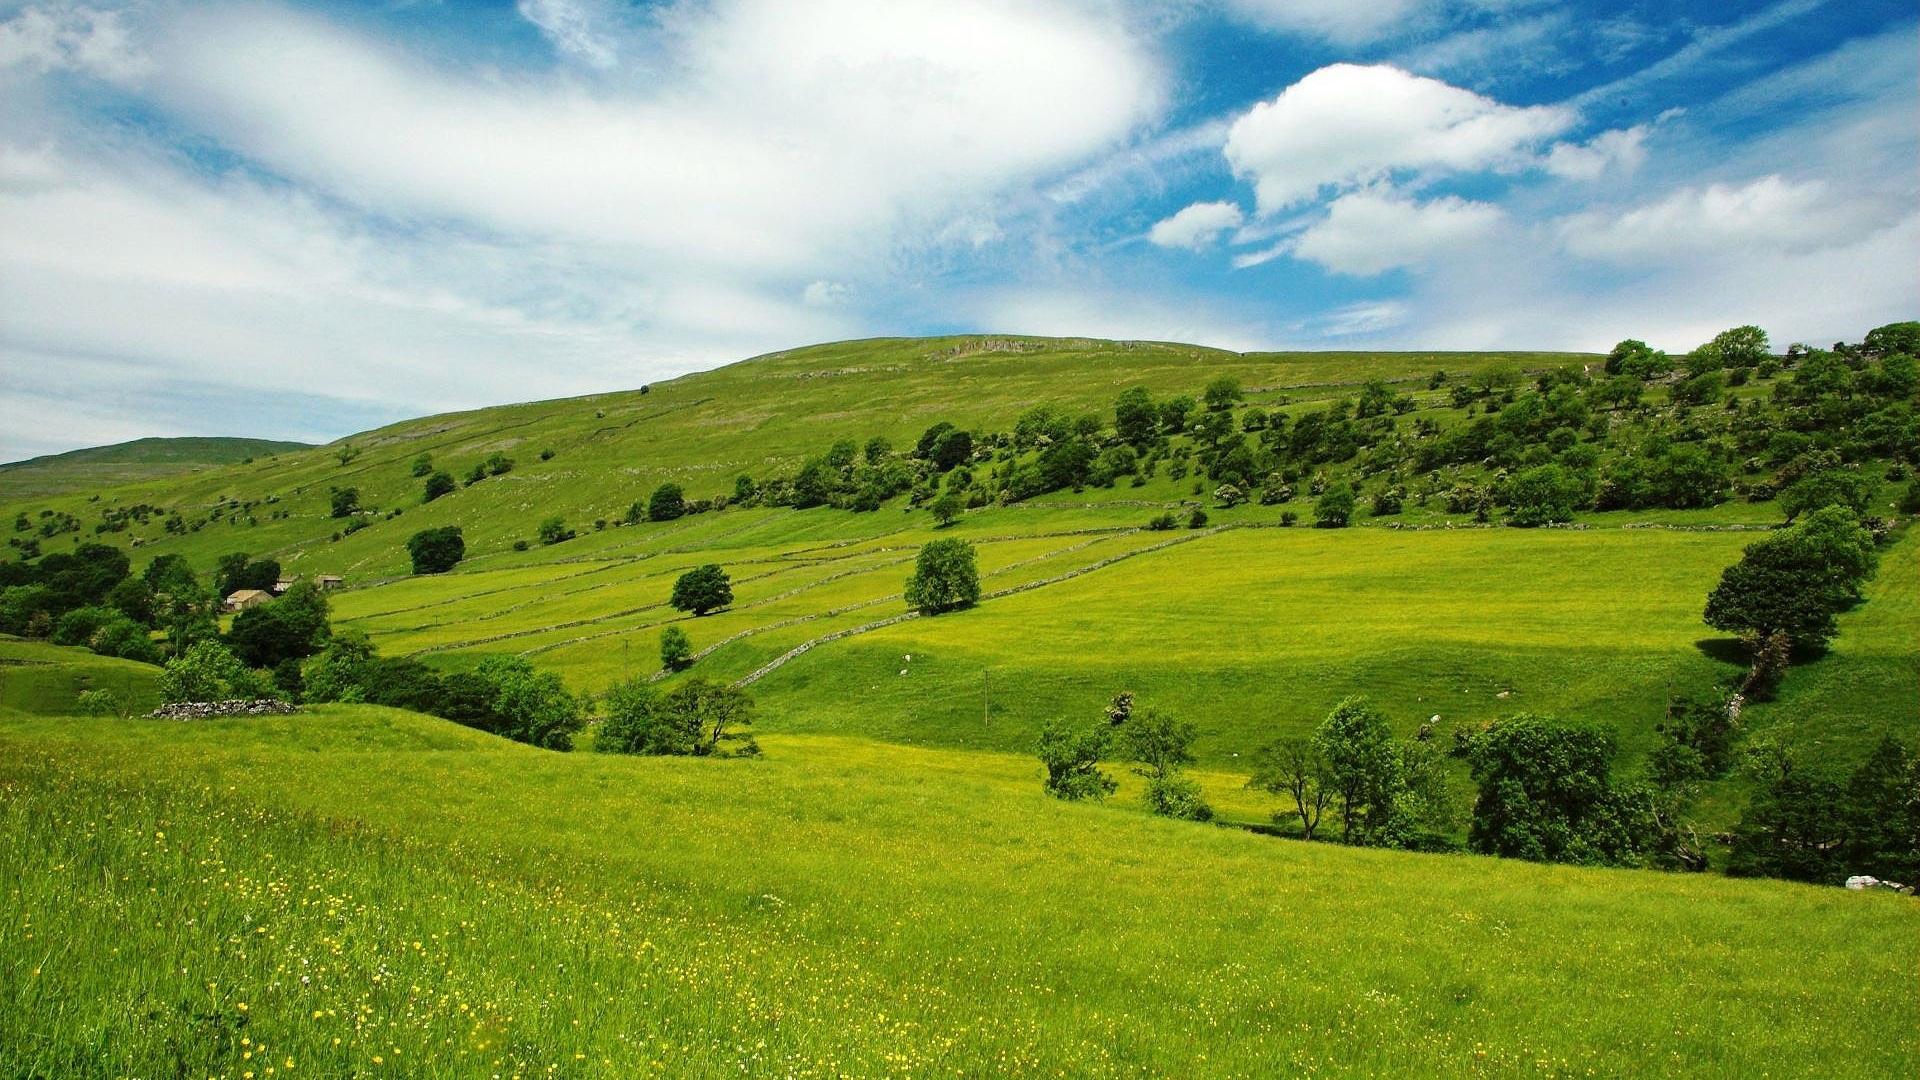
landscape, nature, grass, mountain, sunrise, field, lawn, meadow, prairie, morning, hill, view, valley, mountain range, green, pasture, agriculture, highland, plain, grassland, mount, plantation, plateau, exotic, fell, habitat, ecosystem, rural area, natural environment, geographical feature, mountainous landforms, the meadow